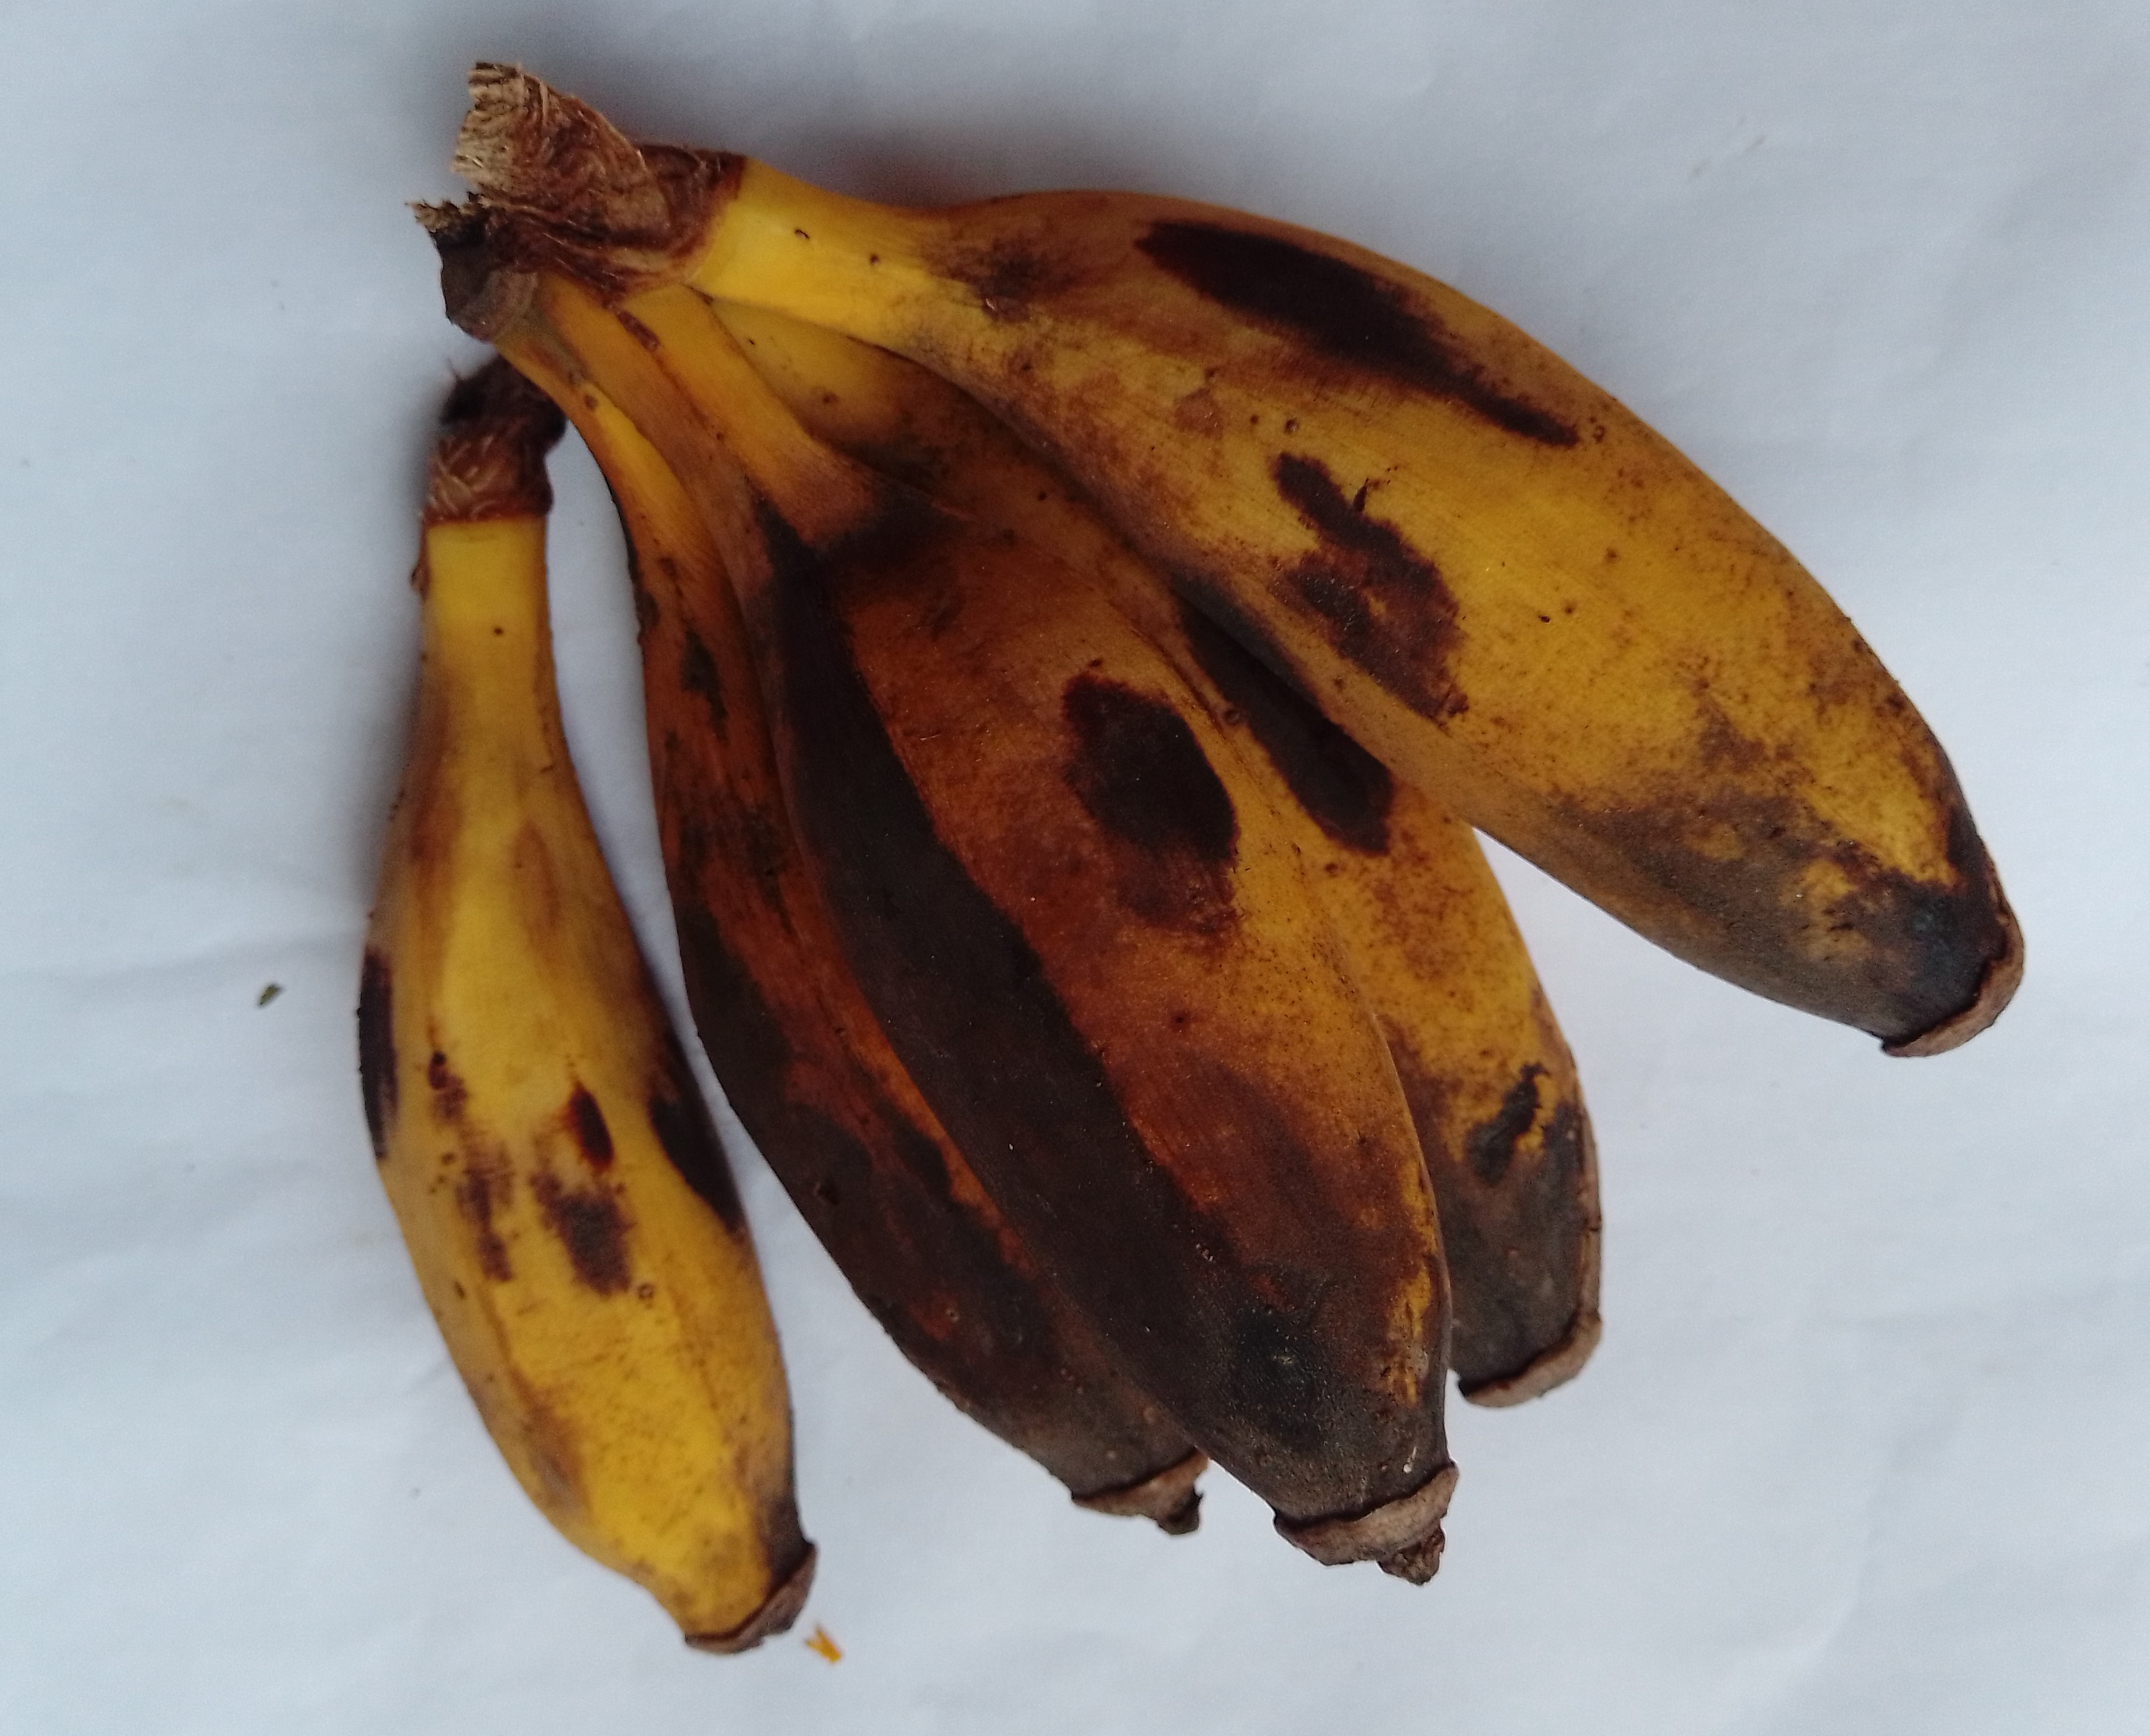
Fruit: banana
Condition: rotten